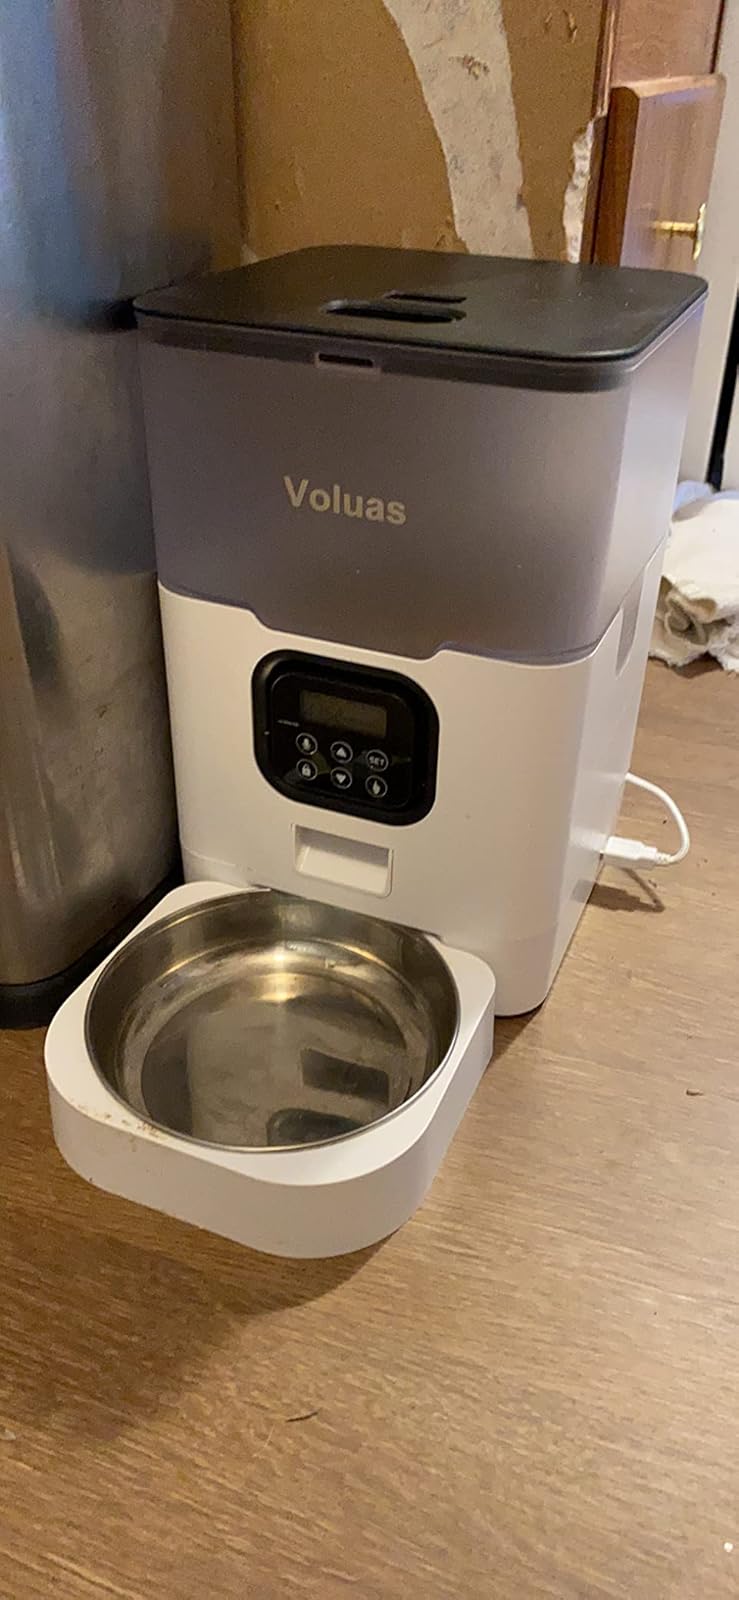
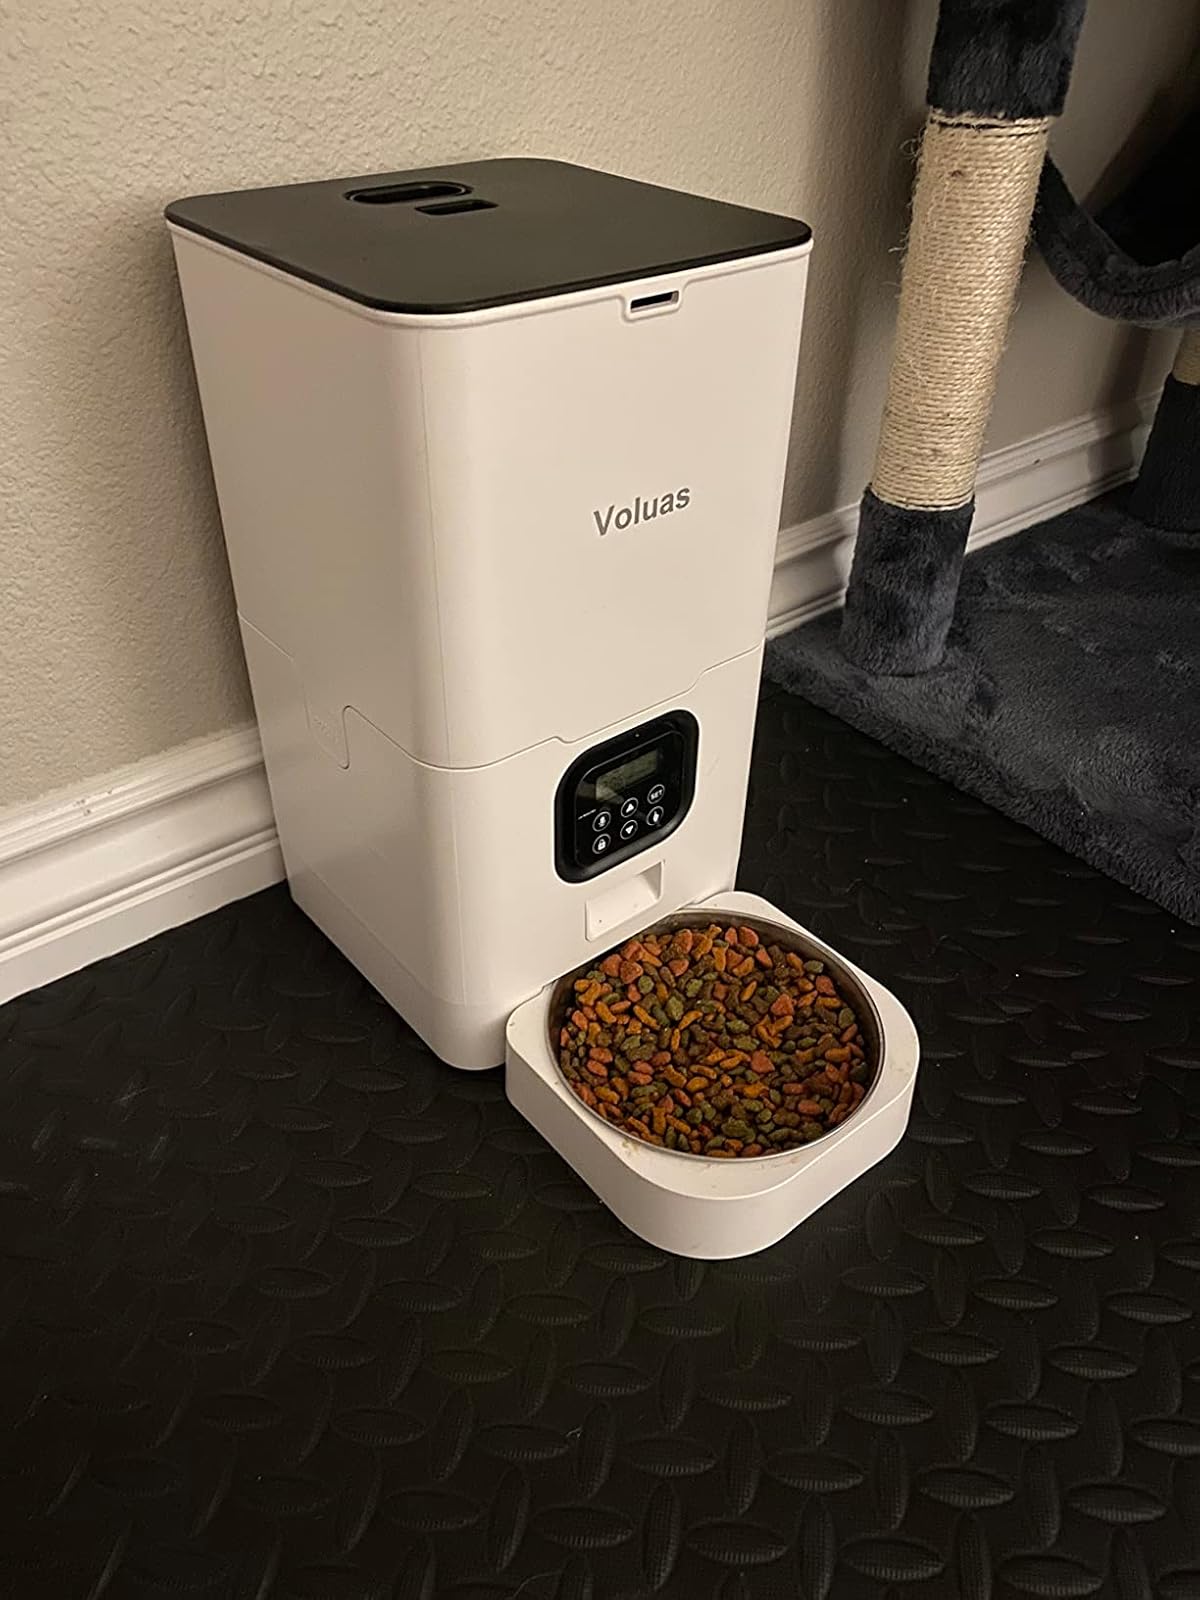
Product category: items_feeder
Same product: no